Hanover Square, Westminster

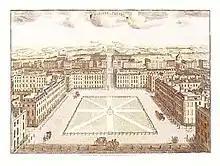
Hanover Square from Stow's "London Squares" (1750), looking north across Marylebone, which was then not built up, on the horizon

Hanover Square is a green square in Mayfair, Westminster, south west of Oxford Circus where Oxford Street meets Regent Street. Six streets converge on the square which include Harewood Place with links to Oxford Street, Princes Street, Hanover Street, Saint George Street, Brook Street and Tenderden Street, linking to Bond Street and Oxford Street.